Fire museum

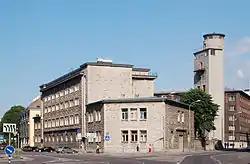
Estonian Firefighting Museum in Tallinn

The Estonian Firefighting Museum in Tallinn was established in 1974.